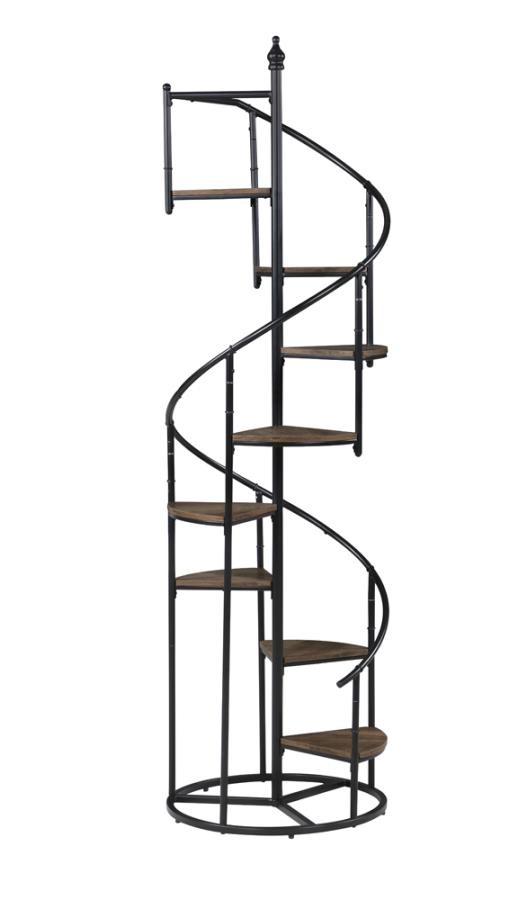
COASTER HOME-OFFICE SHELF STAIRCASE BOOKCASE (BLACK)
Brand: Coaster
Category: Furniture > Cabinets & Storage > Armoires & Wardrobes > Office Armoires